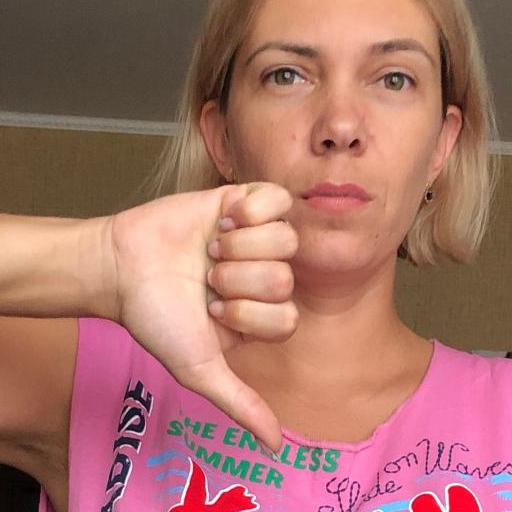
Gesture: dislike